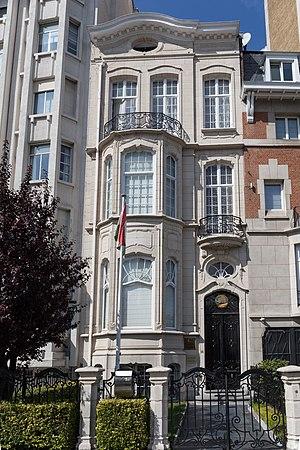
Ambassade du Tadjikistan en Belgique, boulevard Général Jacques 16 à Ixelles.